W. B. Yeats

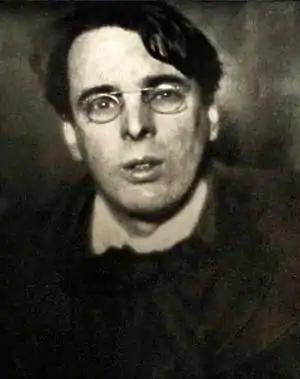
Yeats photographed in 1908 by Alvin Langdon Coburn

Yeats's friendship with Gonne ended, yet, in Paris in 1908, they finally consummated their relationship. "The long years of fidelity rewarded at last" was how another of his lovers described the event. Yeats was less sentimental and later remarked that "the tragedy of sexual intercourse is the perpetual virginity of the soul." The relationship did not develop into a new phase after their night together, and soon afterwards Gonne wrote to the poet indicating that despite the physical consummation, they could not continue as they had been: "I have prayed so hard to have all earthly desire taken from my love for you and dearest, loving you as I do, I have prayed and I am praying still that the bodily desire for me may be taken from you too." By January 1909, Gonne was sending Yeats letters praising the advantage given to artists who abstain from sex. Nearly twenty years later, Yeats recalled the night with Gonne in his poem "A Man Young and Old":